History of Central Asia

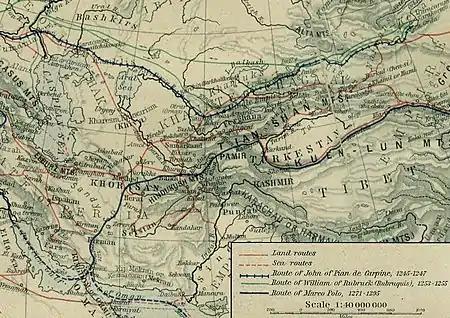
A map showing the major trade routes of Central Asia in the 13th century.

The Tang Empire competed with the Tibetan Empire for control of areas in Inner and Central Asia, which was at times settled with marriage alliances such as the marrying of Princess Wencheng (d. 680) to Songtsän Gampo (d. 649). A Tibetan tradition mentions that after Songtsän Gampo's death in 649 AD, Chinese troops captured Lhasa. The Tibetan scholar Tsepon W. D. Shakabpa believes that the tradition is in error and that "those histories reporting the arrival of Chinese troops are not correct" and claims that the event is mentioned neither in the Chinese annals nor in the manuscripts of Dunhuang.